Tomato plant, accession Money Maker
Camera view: horizontal (90 deg, fisheye); turntable rotation: 0 degrees
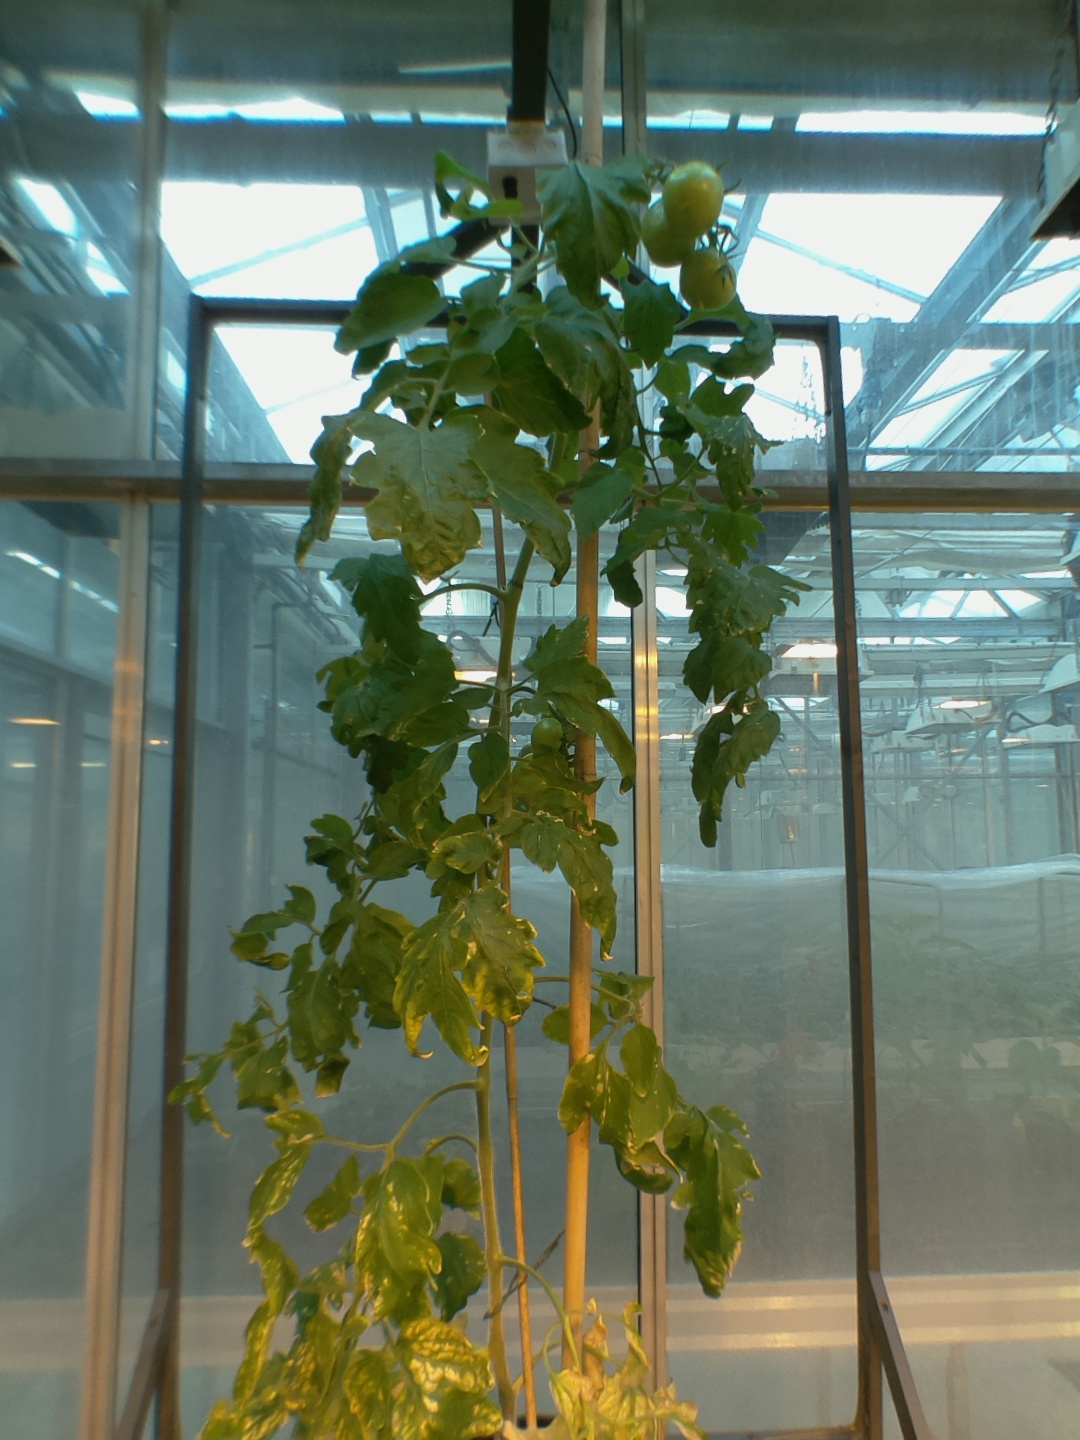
BBCH growth stage 77: 70%-80% of final fruit size